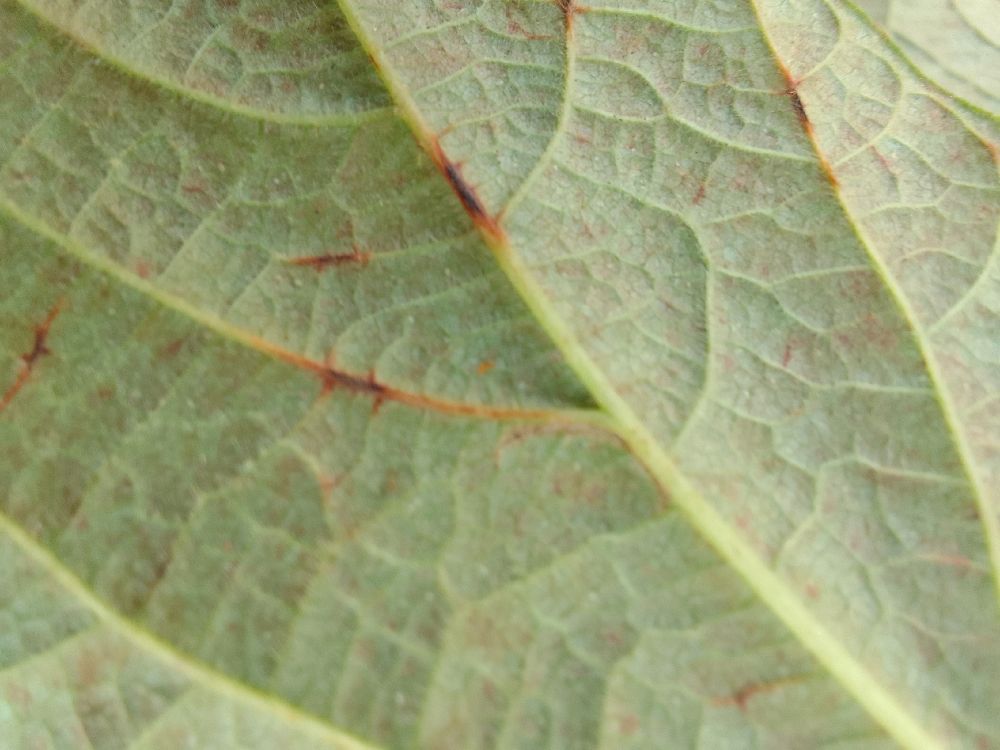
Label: anthracnose